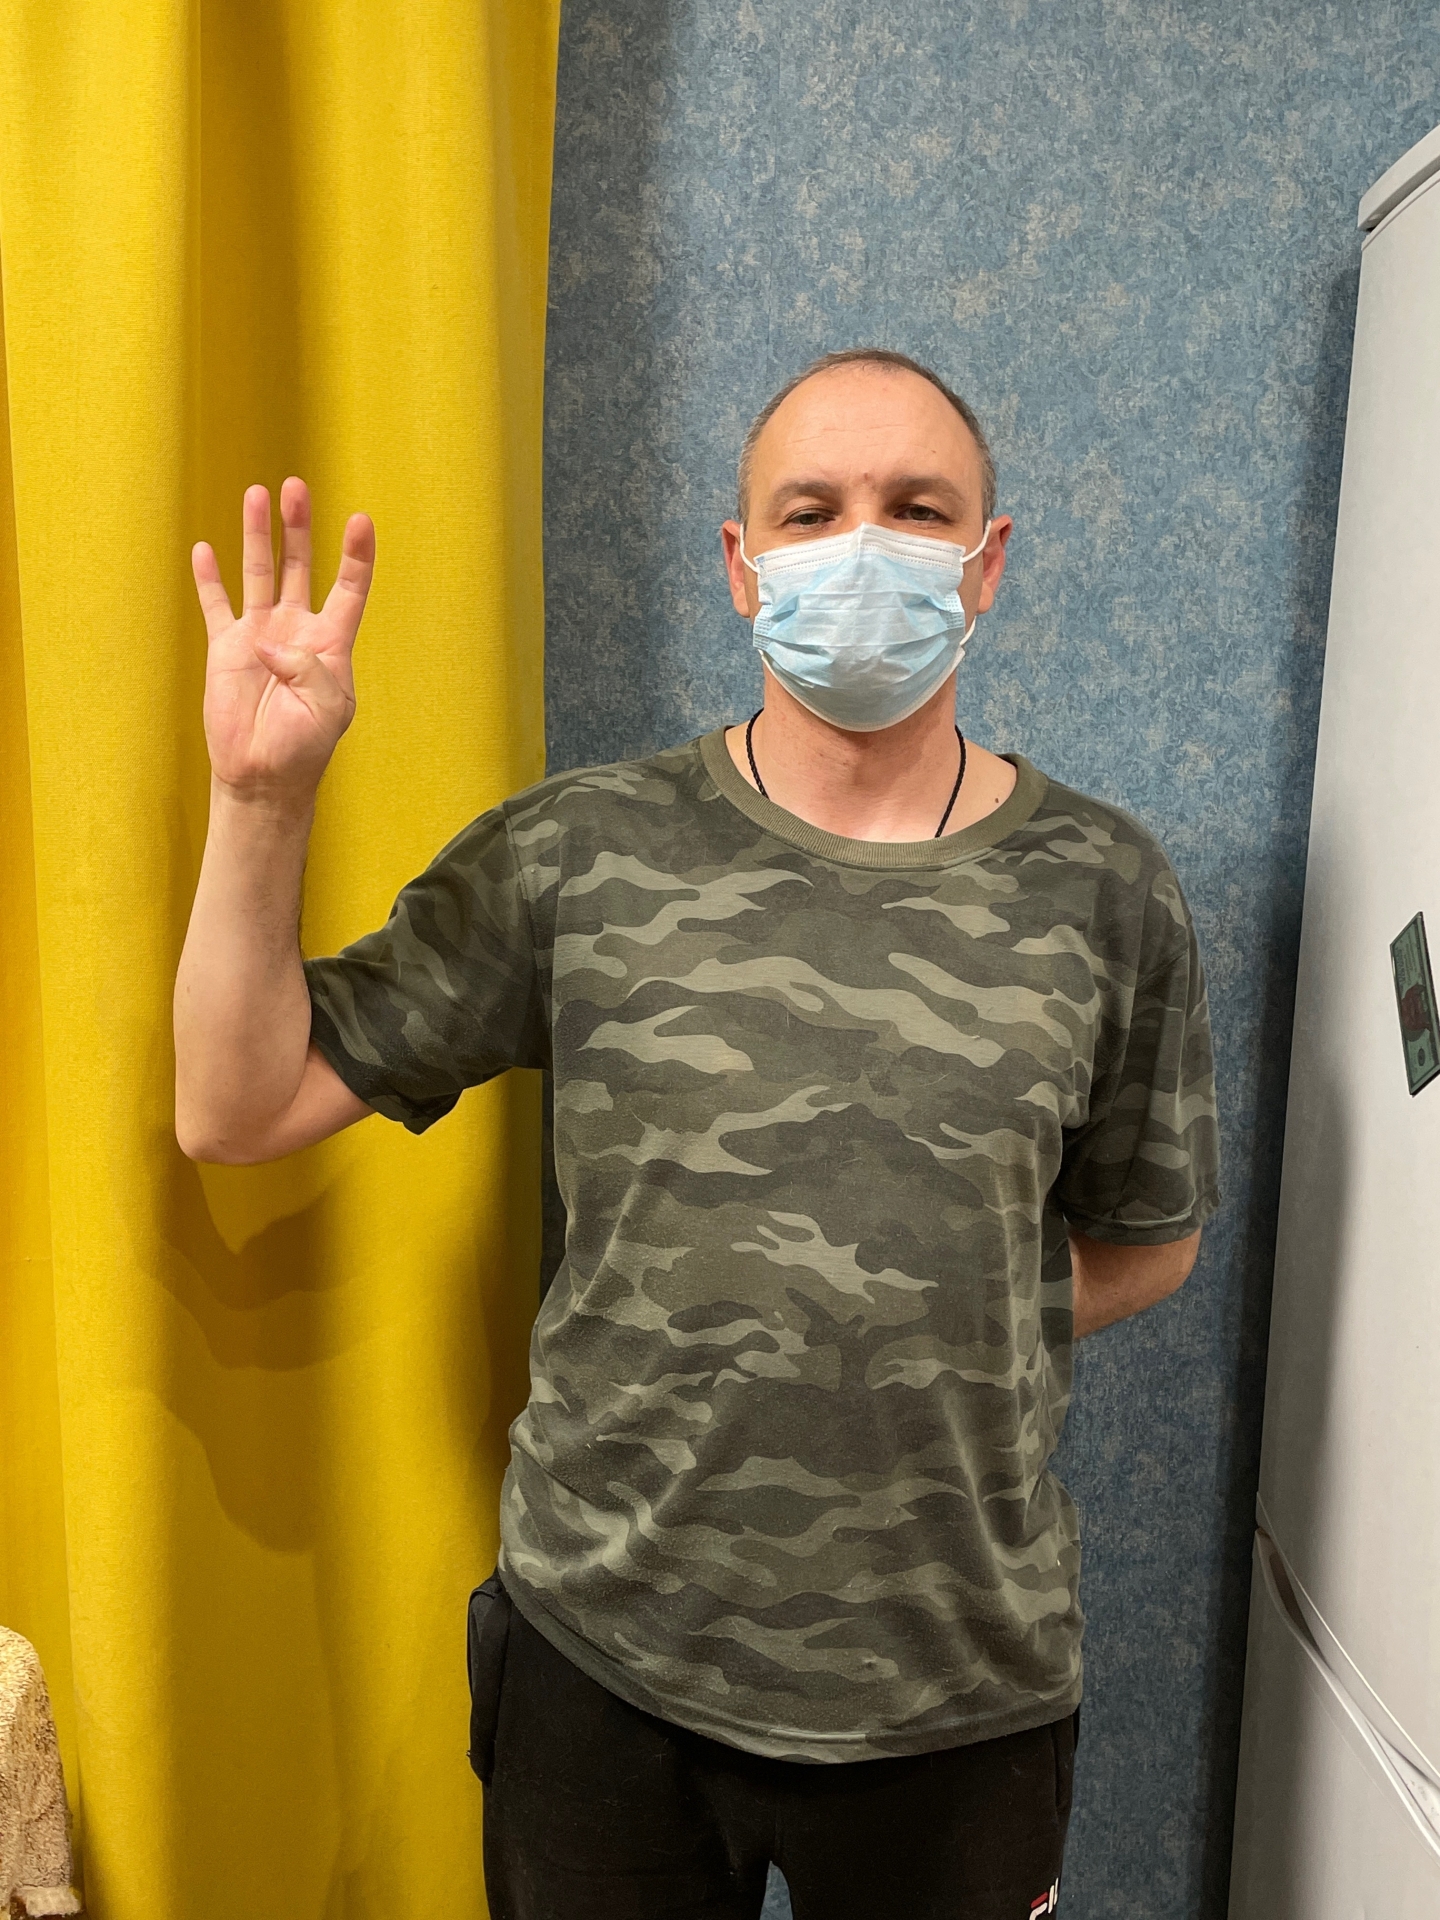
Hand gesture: four